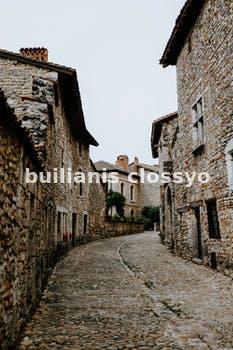
Label: Watermark